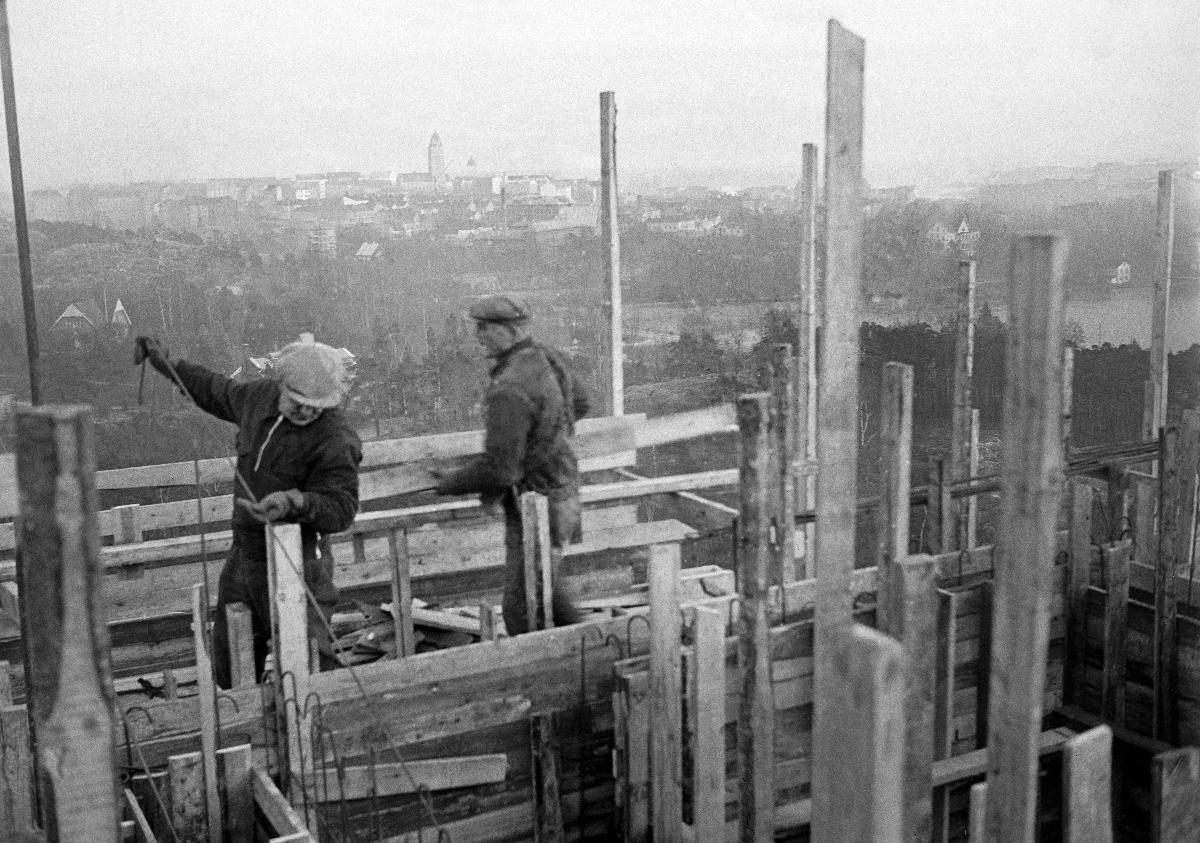
Helsingin Olympiastadionin rakennustyömaa
Helsingfors Olympiastadions byggplats; Construction site of Helsinki Olympic Stadium
sisällön kuvaus: Helsingin Olympiastadionin rakentaminen, Helsinki 1936. Rakennustyöläisiä stadionin tornissa. content description: The construction of Helsinki Olympic Stadium in 1936. Construction workers in the tower of the stadium. innehållsbeskrivning: Helsingfors Olympiastadions bygge, Helsingfors 1936. Byggnadsarbetare i stadiontornet.
Kuvaaja: Sundström, Hugo, kuvaaja
Vuosi: 1936
Paikka: Suomi, Uusimaa, Helsinki
Aiheet: rakennukset; HBL; rakennustyömaat; stadionit; buildings; building sites; stadiums; sports; construction sites; byggnader; byggplatser; stadion; sport; arkitektur; bygge; stadionbyggnader